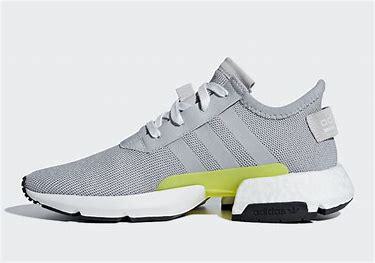
Brand: Adidas
Model: Pod S3 1